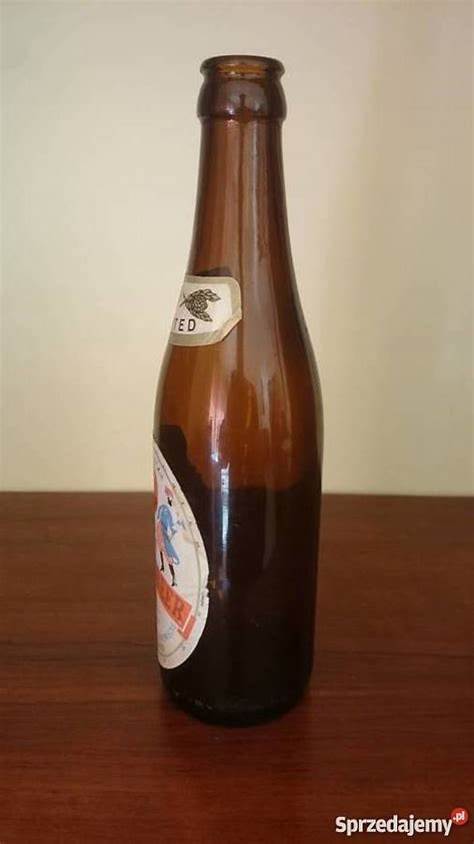
Waste category: glass